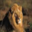
Label: lion